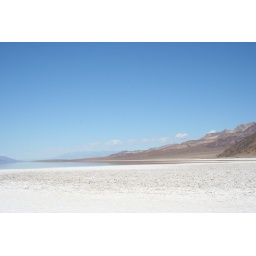
Pure white table salt at Badwater Basin with the Black Mountains in the background.